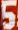
Number: 5